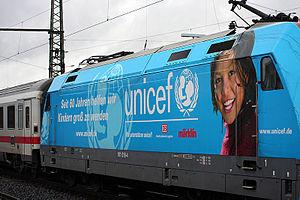
Le Fonds des Nations unies pour l'enfance, généralement désigné par l'acronyme Unicef, est une agence de l'Organisation des Nations unies consacrée à l'amélioration et à la promotion de la condition des enfants. Lors de sa création le 11 décembre 1946, son nom était originellement United Nations International Children's Emergency Fund, dont elle a conservé l'acronyme lors de l'adoption de son nom actuel en 1953, lorsqu'elle est devenue un organe permanent du système des Nations unies.